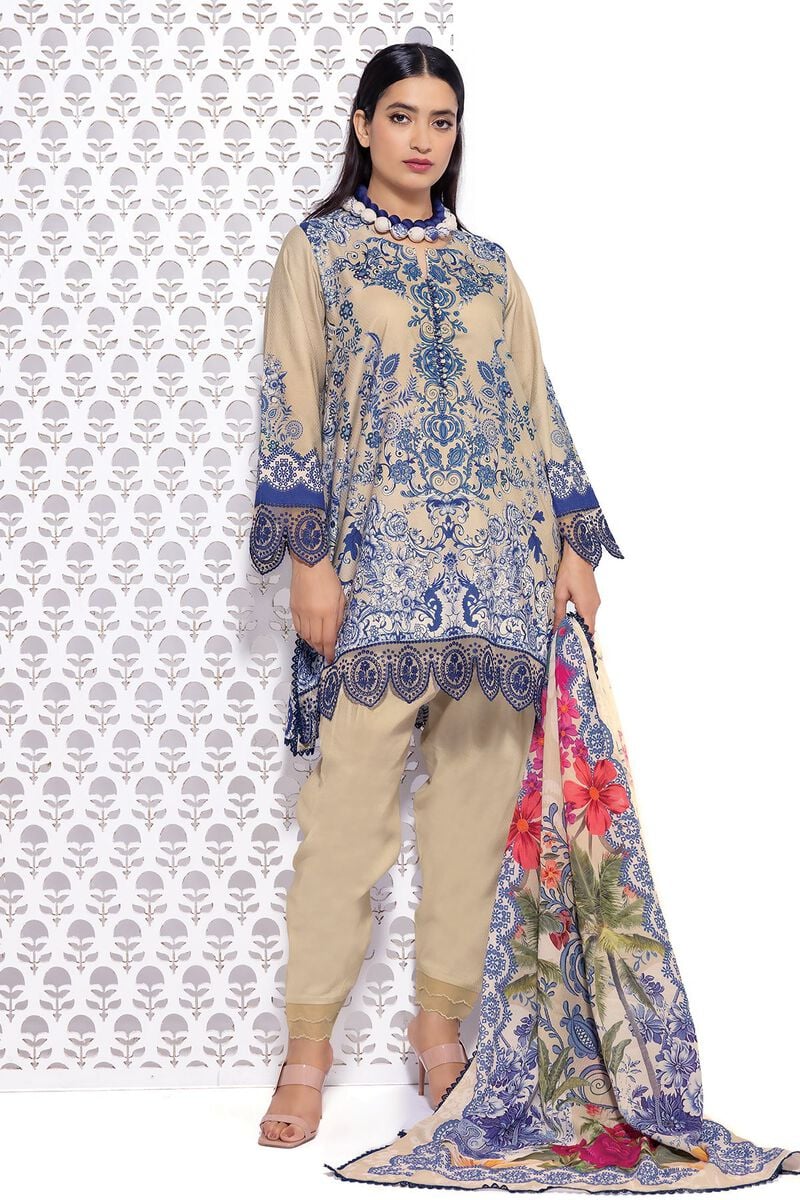
beige multi embroidered salwar suit